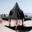
Label: airplane